Pat Fitzgerald

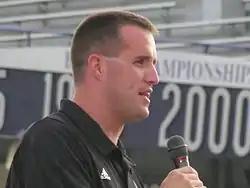
Fitzgerald at "Meet the Team" night, August 22, 2008

After graduation, Fitzgerald joined the coaching staff at the University of Maryland in 1998 under head coach Ron Vanderlinden. He then moved on to the University of Colorado under his former Northwestern head coach, Gary Barnett. He took a job at the University of Idaho before returning to Northwestern in 2001, where he served as linebackers coach and recruiting coordinator until his promotion to head coach after the unexpected death of Randy Walker in June 2006.